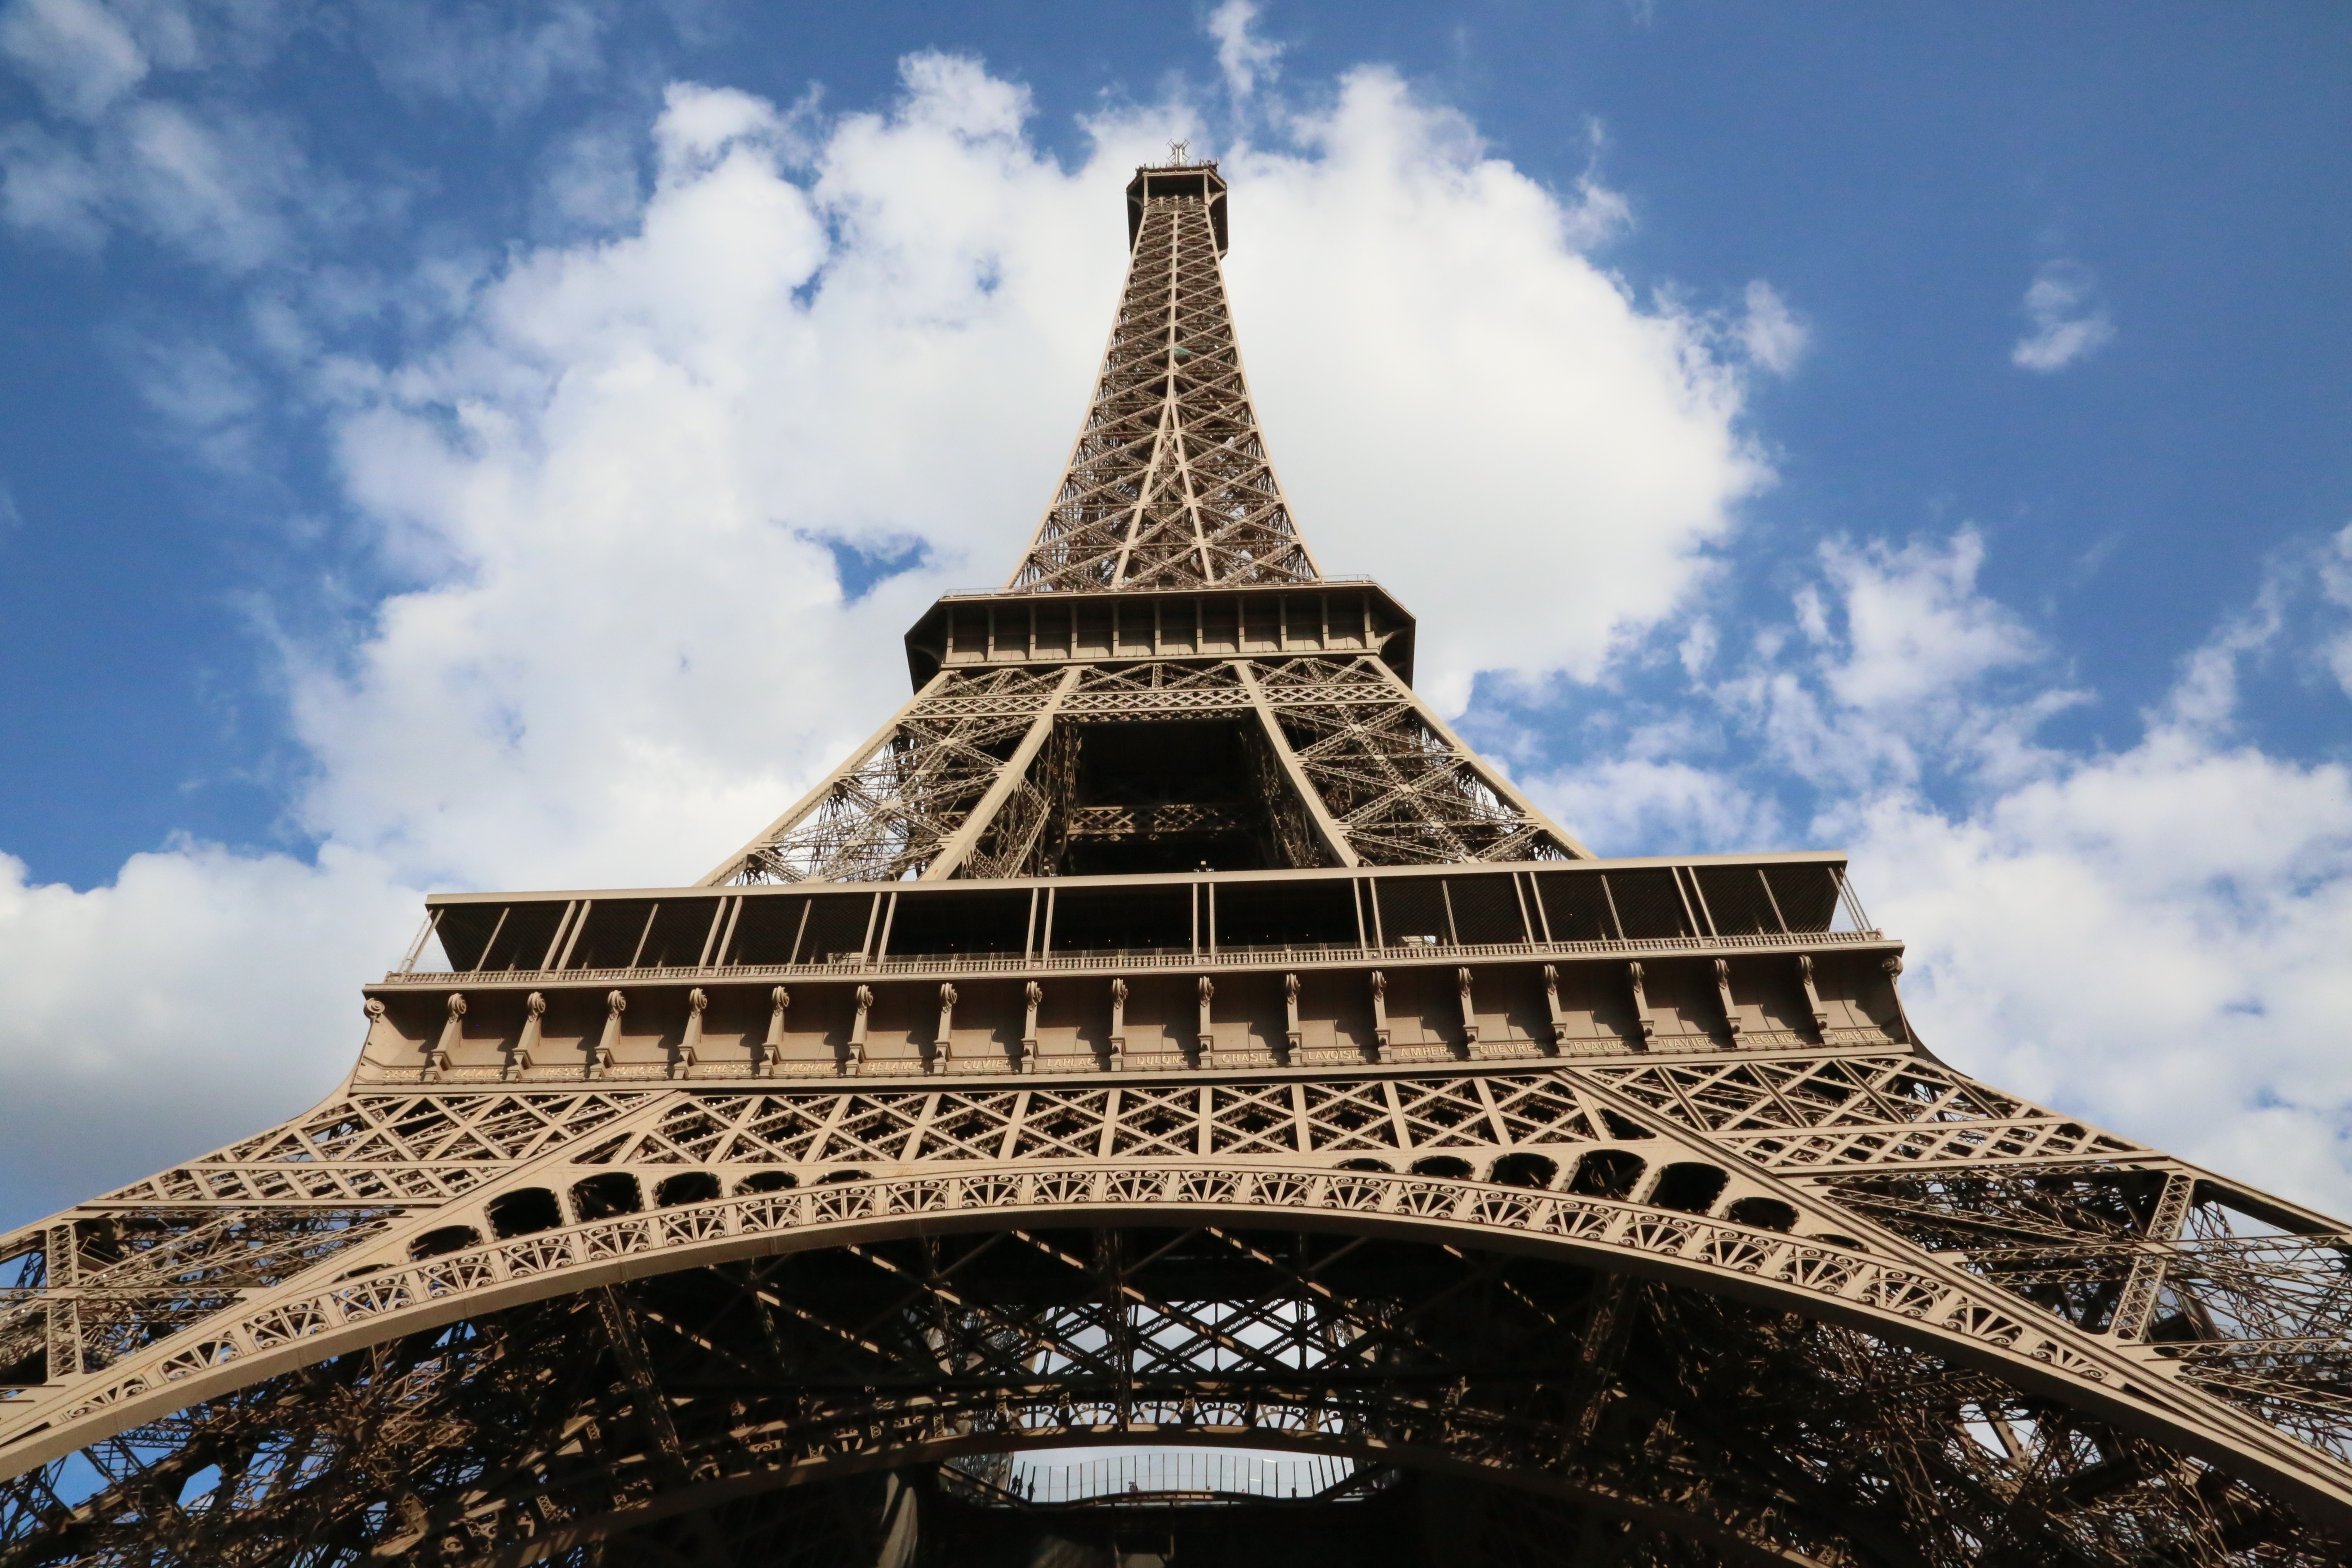
landscape, building, paris, monument, male, love, tower, landmark, temple, ancient history, the beach tower, see securities, effie hilton iron tower